Haplogroup

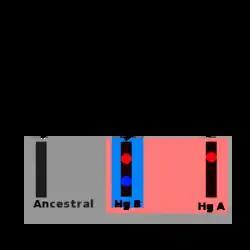
All of these molecules are part of the ancestral haplogroup, but at some point in the past a mutation occurred in the ancestral molecule, mutation A, which produced a new lineage; this is haplogroup A and is defined by mutation A. At some more recent point in the past, a new mutation, mutation B, happened in a person carrying haplogroup A; mutation B defined haplogroup B. Haplogroup B is a subgroup, or subclade of haplogroup A; both haplogroups A and B are subclades of the ancestral haplogroup.

Mitochondria are small organelles that lie in the cytoplasm of eukaryotic cells, such as those of humans. Their primary function is to provide energy to the cell. Mitochondria are thought to be reduced descendants of symbiotic bacteria that were once free living. One indication that mitochondria were once free living is that each contains a circular DNA, called mitochondrial DNA (mtDNA), whose structure is more similar to bacteria than eukaryotic organisms (see endosymbiotic theory). The overwhelming majority of a human's DNA is contained in the chromosomes in the nucleus of the cell, but mtDNA is an exception.